University at Buffalo College of Arts and Sciences

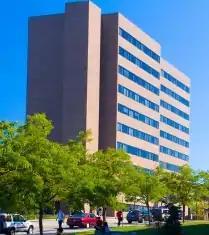
College of Arts and Sciences

The University at Buffalo College of Arts and Sciences at the University at Buffalo was founded in 1915 and is the largest and most comprehensive academic unit at the university with 29 degree-granting departments, 16 academic programs, and 21 centers and institutes across the humanities, arts, and sciences.